Major Dell Conway of the Flying Tigers

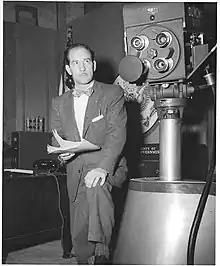
Genovese next to TV camera

A review in the trade publication "Billboard" said that the program "should manage to get many young televiewers to go along for the ride" despite "some of its shoddy production". It said that use of film clips in the episode reviewed added to the segment's realixm.